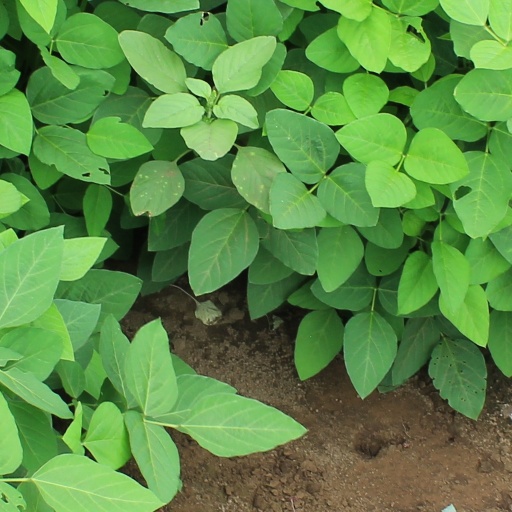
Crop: soybean